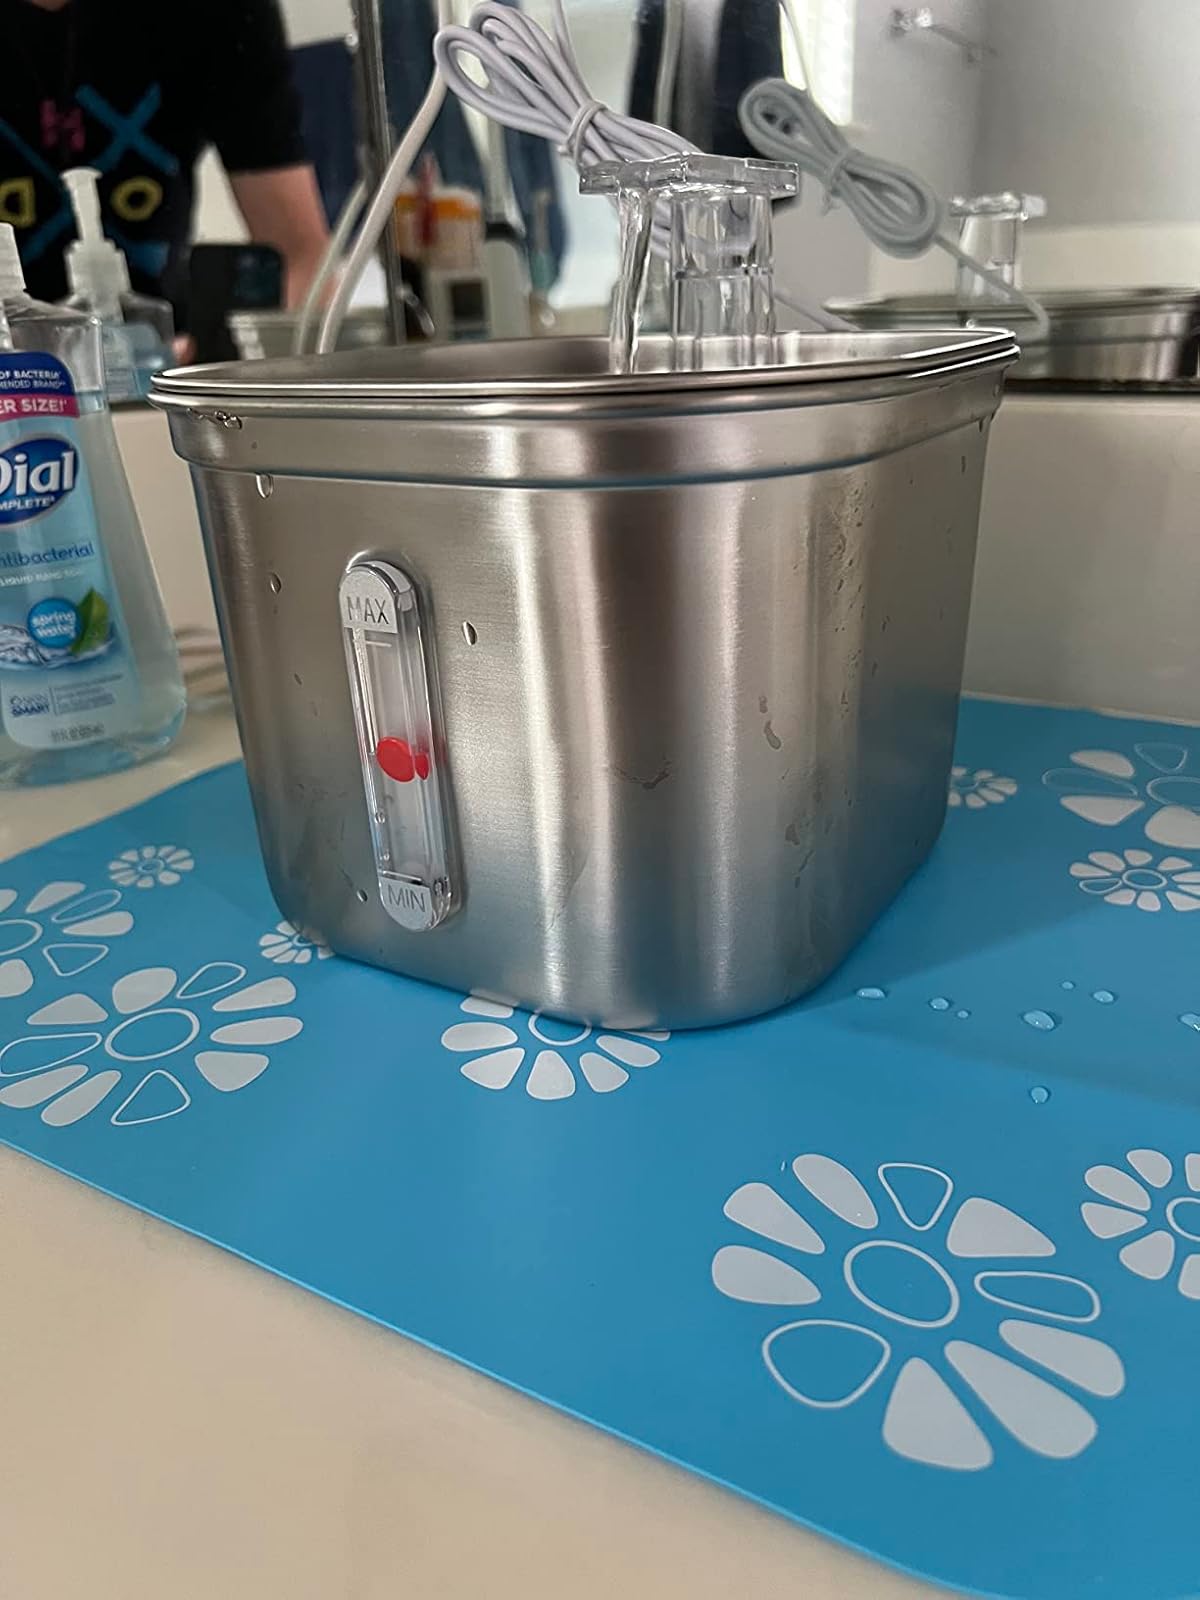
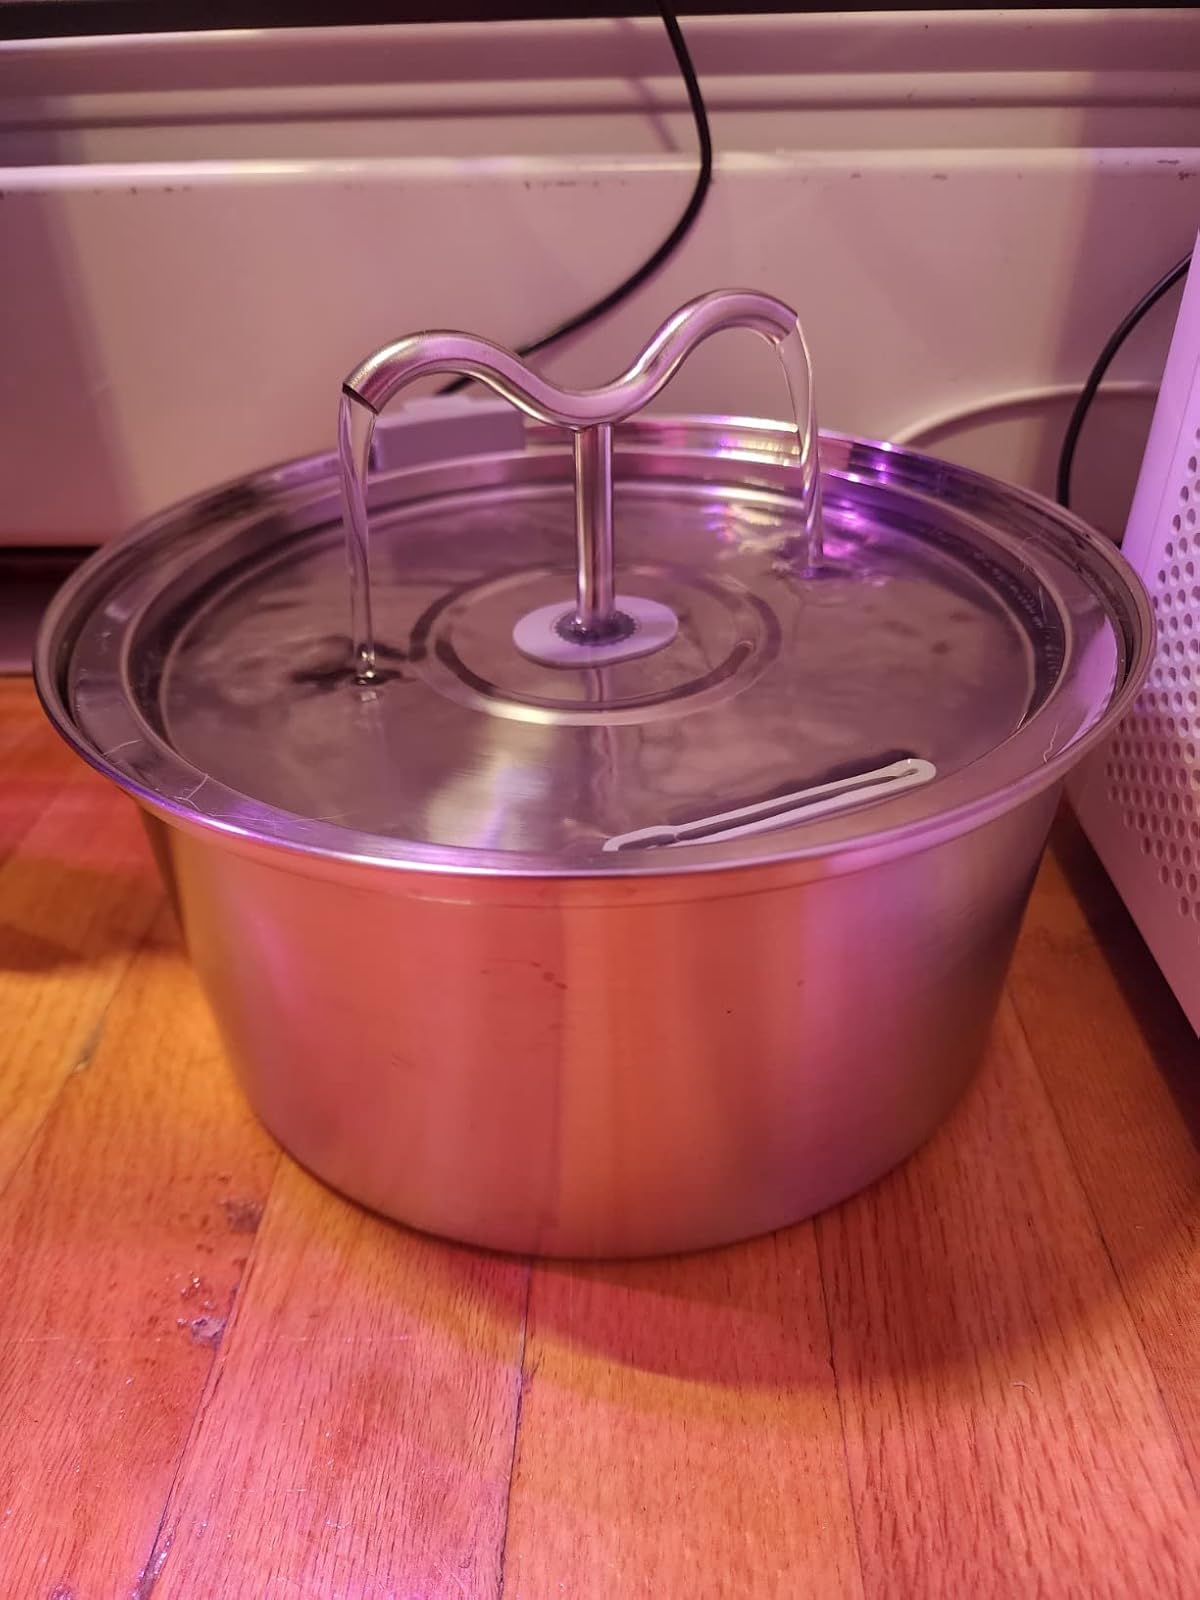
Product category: items_bowl
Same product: no